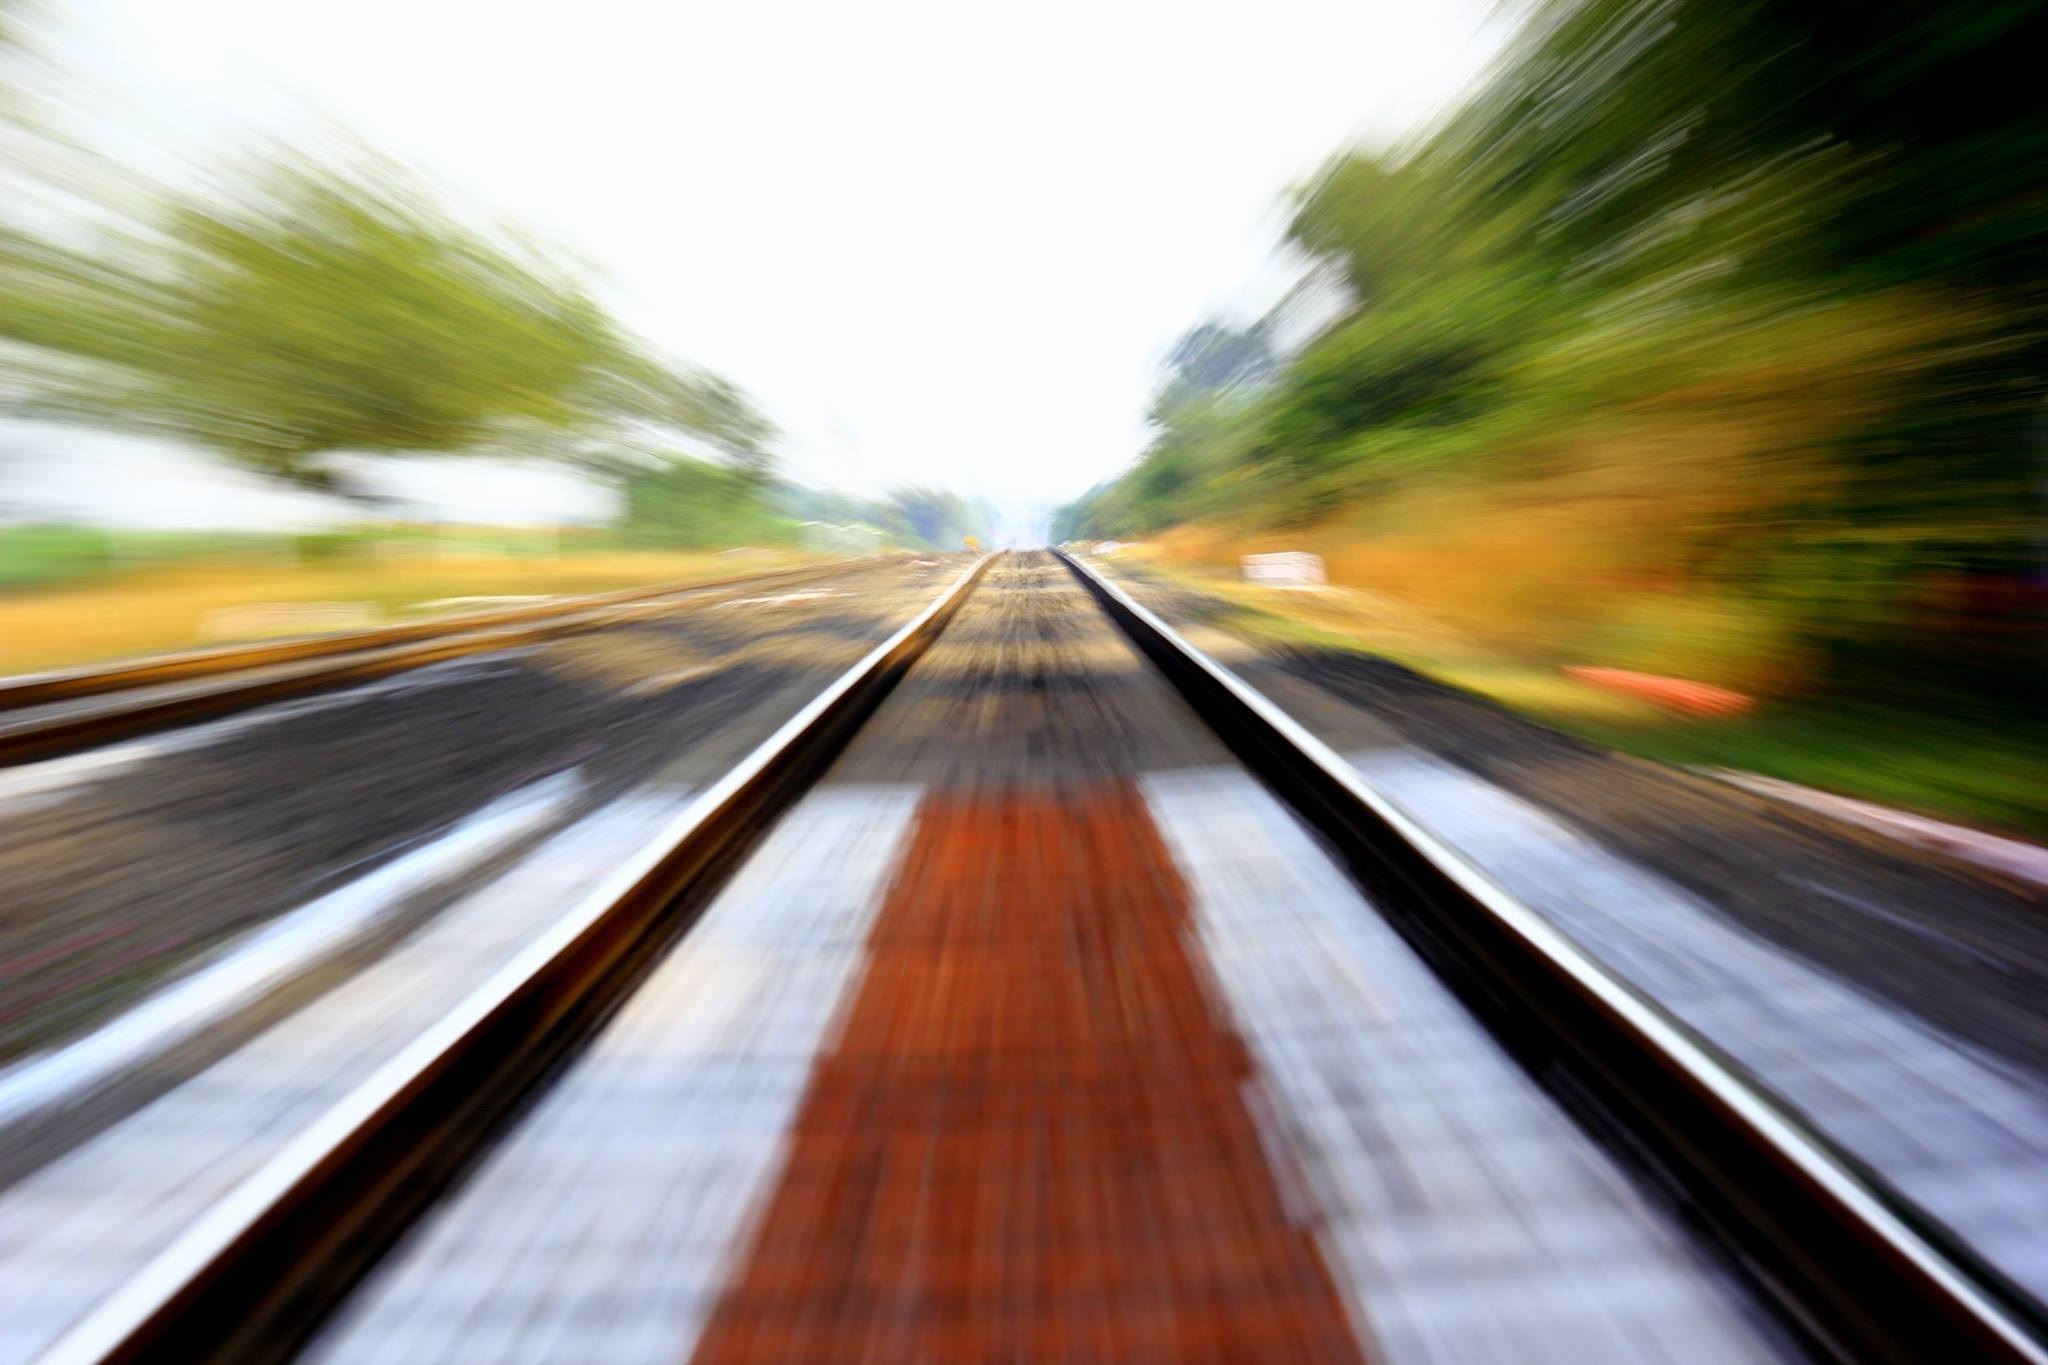
road, sunlight, morning, highway, driving, motion, line, speed, lane, colors, infrastructure, beautiful, illusions, train railway, lens cracking